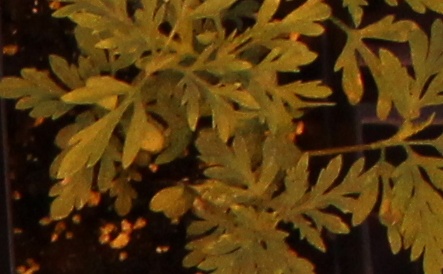
Label: Ragweed